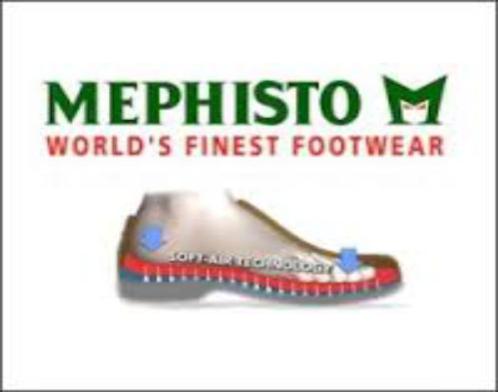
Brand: mephisto
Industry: Clothes